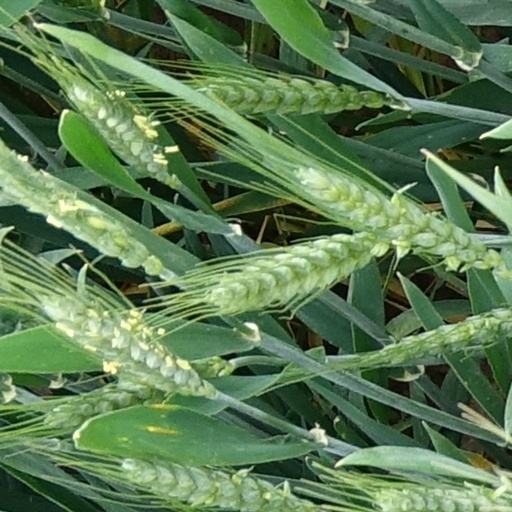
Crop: wheat